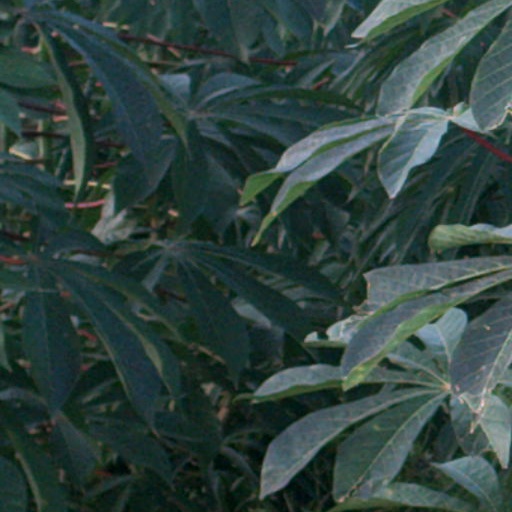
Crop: cassava